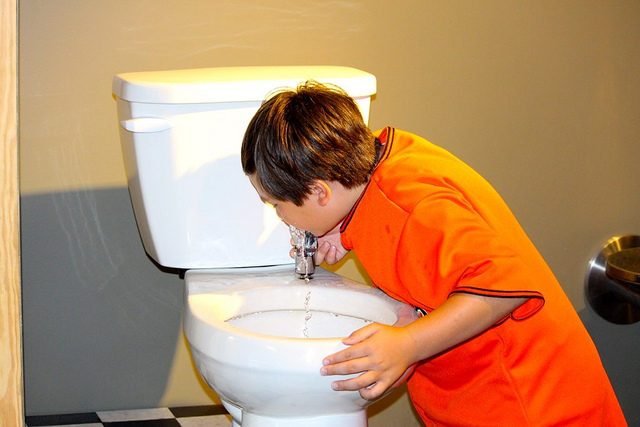
user: Given an image and a question. Answer the question in a short answer. Question: What tool is used to flush this device? Short Answer:
assistant: handle